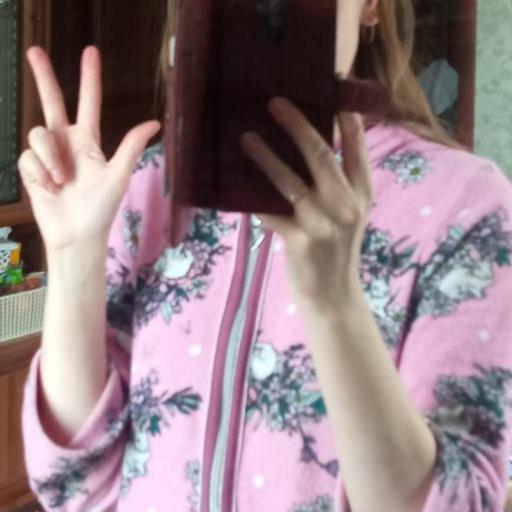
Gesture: no_gesture